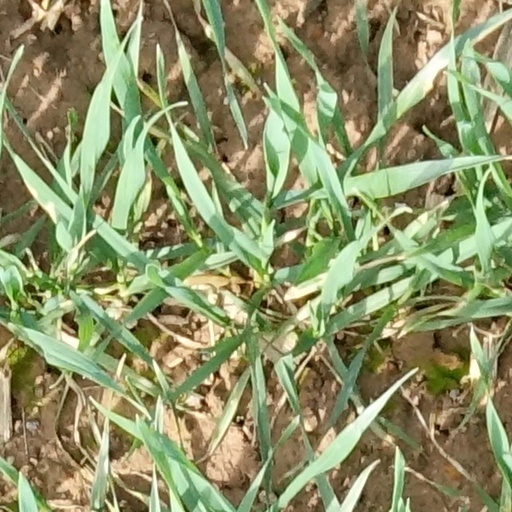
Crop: wheat